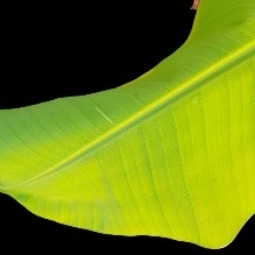
Label: Sulphur